Brennus (leader of the Senones)

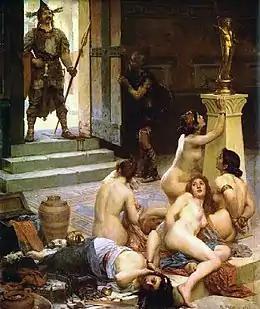
"Le Brenn et sa part de butin" ("Brennus and His Share of the Spoils", also known as: "Spoils of the Battle"), by Paul Jamin, 1893.

In the Battle of the Allia, Brennus defeated the Romans and entered the city itself. The Senones captured the entire city of Rome except for the Capitoline Hill, which was successfully held against them. According to legend Marcus Manlius Capitolinus was alerted to the Gallic attack by the sacred geese of Juno. However, seeing their city devastated, the Romans attempted to buy their salvation from Brennus. The Romans agreed to pay one thousand pounds weight of gold. According to Livy, during a dispute over the weights used to measure the gold (the Gauls had brought their own, heavier-than-standard), Brennus threw his sword onto the scales and uttered the famous words ""Vae victis!"", which translates to "woe to the conquered!"